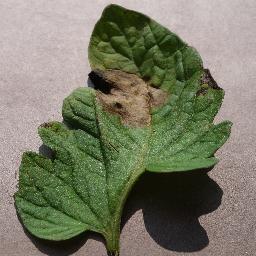
Label: Tomato___Late_blight